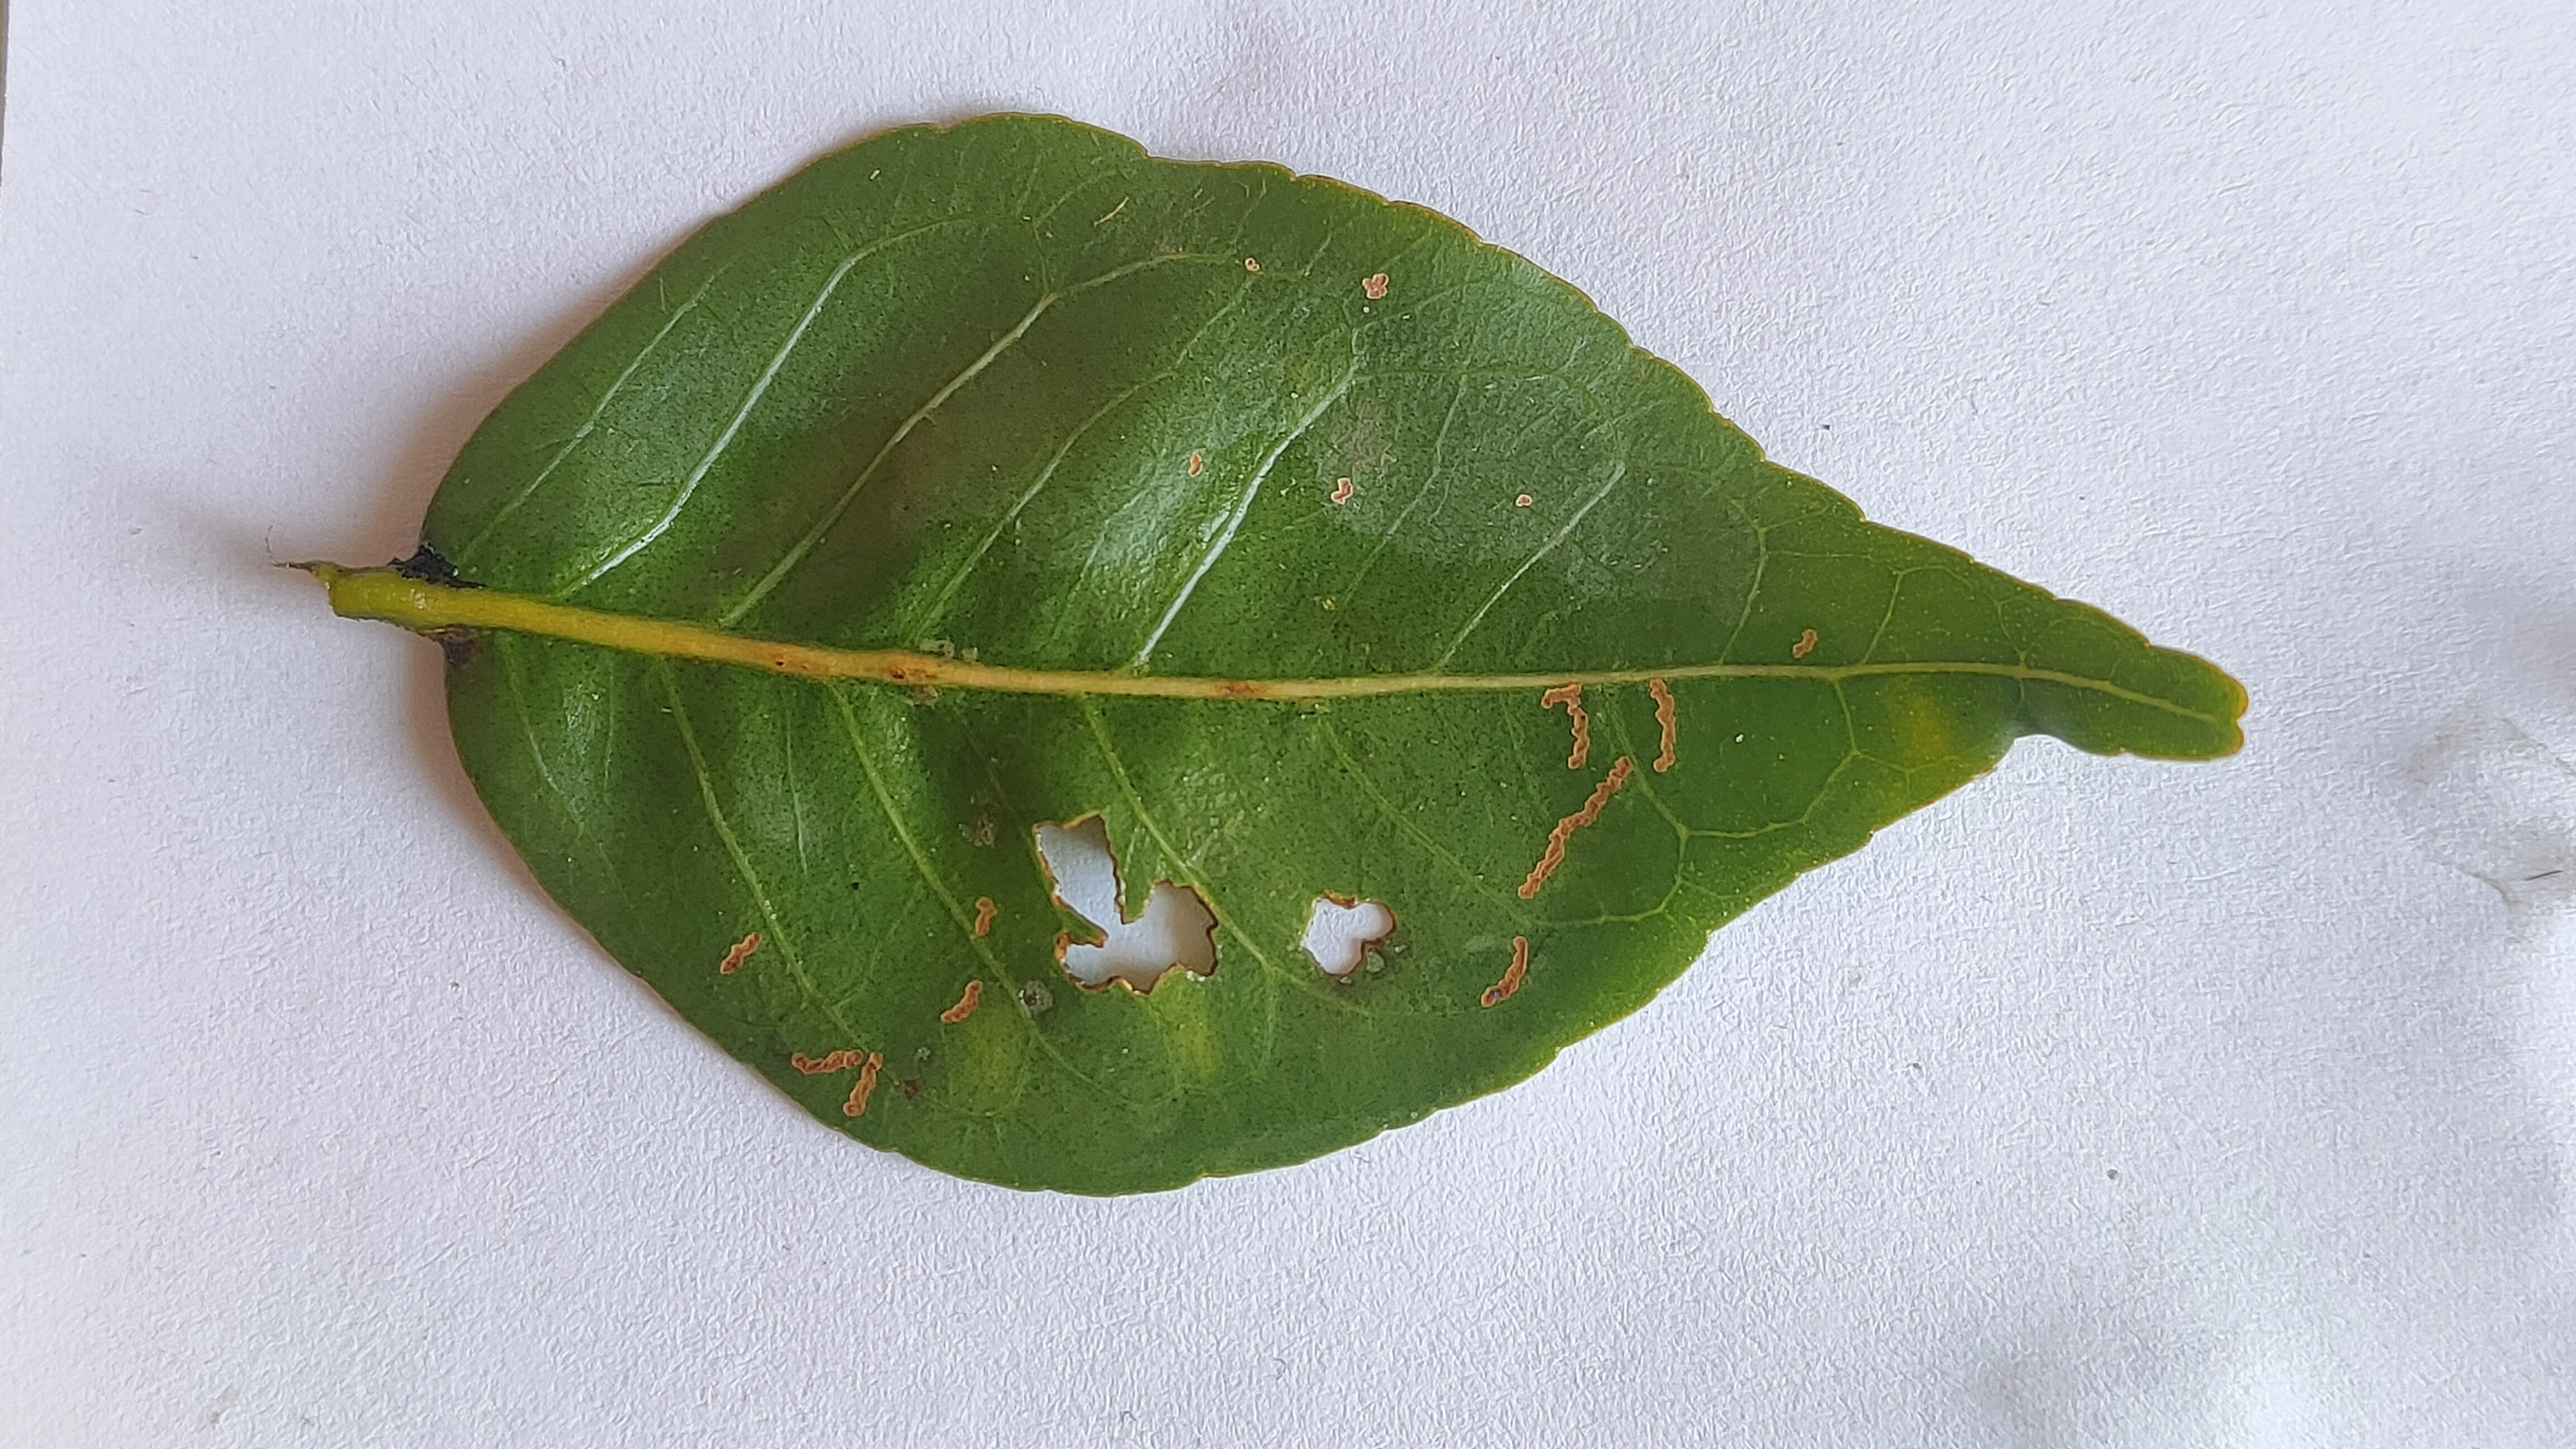
Leaf variety: Aegle marmelos